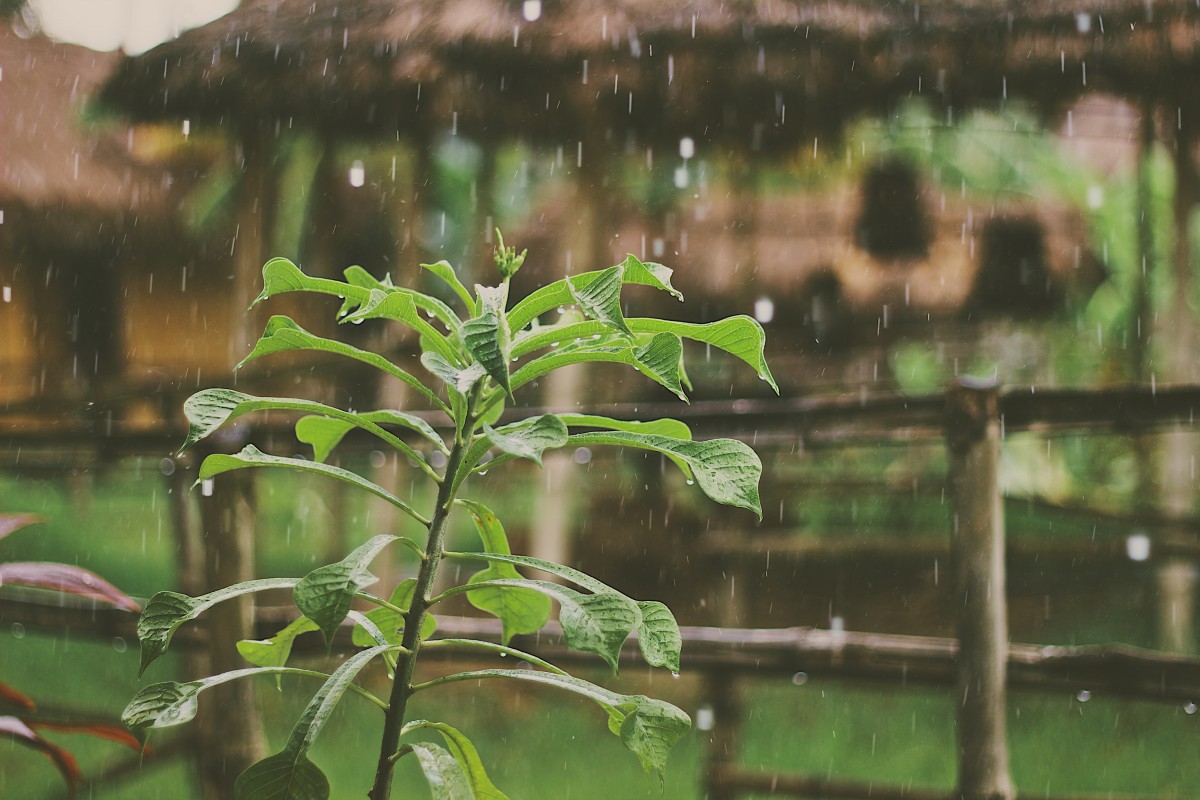
Tags: nature, forest, grass, branch, rain, leaf, flower, wildlife, green, jungle, monsoon, botany, garden, flora, fauna, rainforest, habitat, tropics, natural environment